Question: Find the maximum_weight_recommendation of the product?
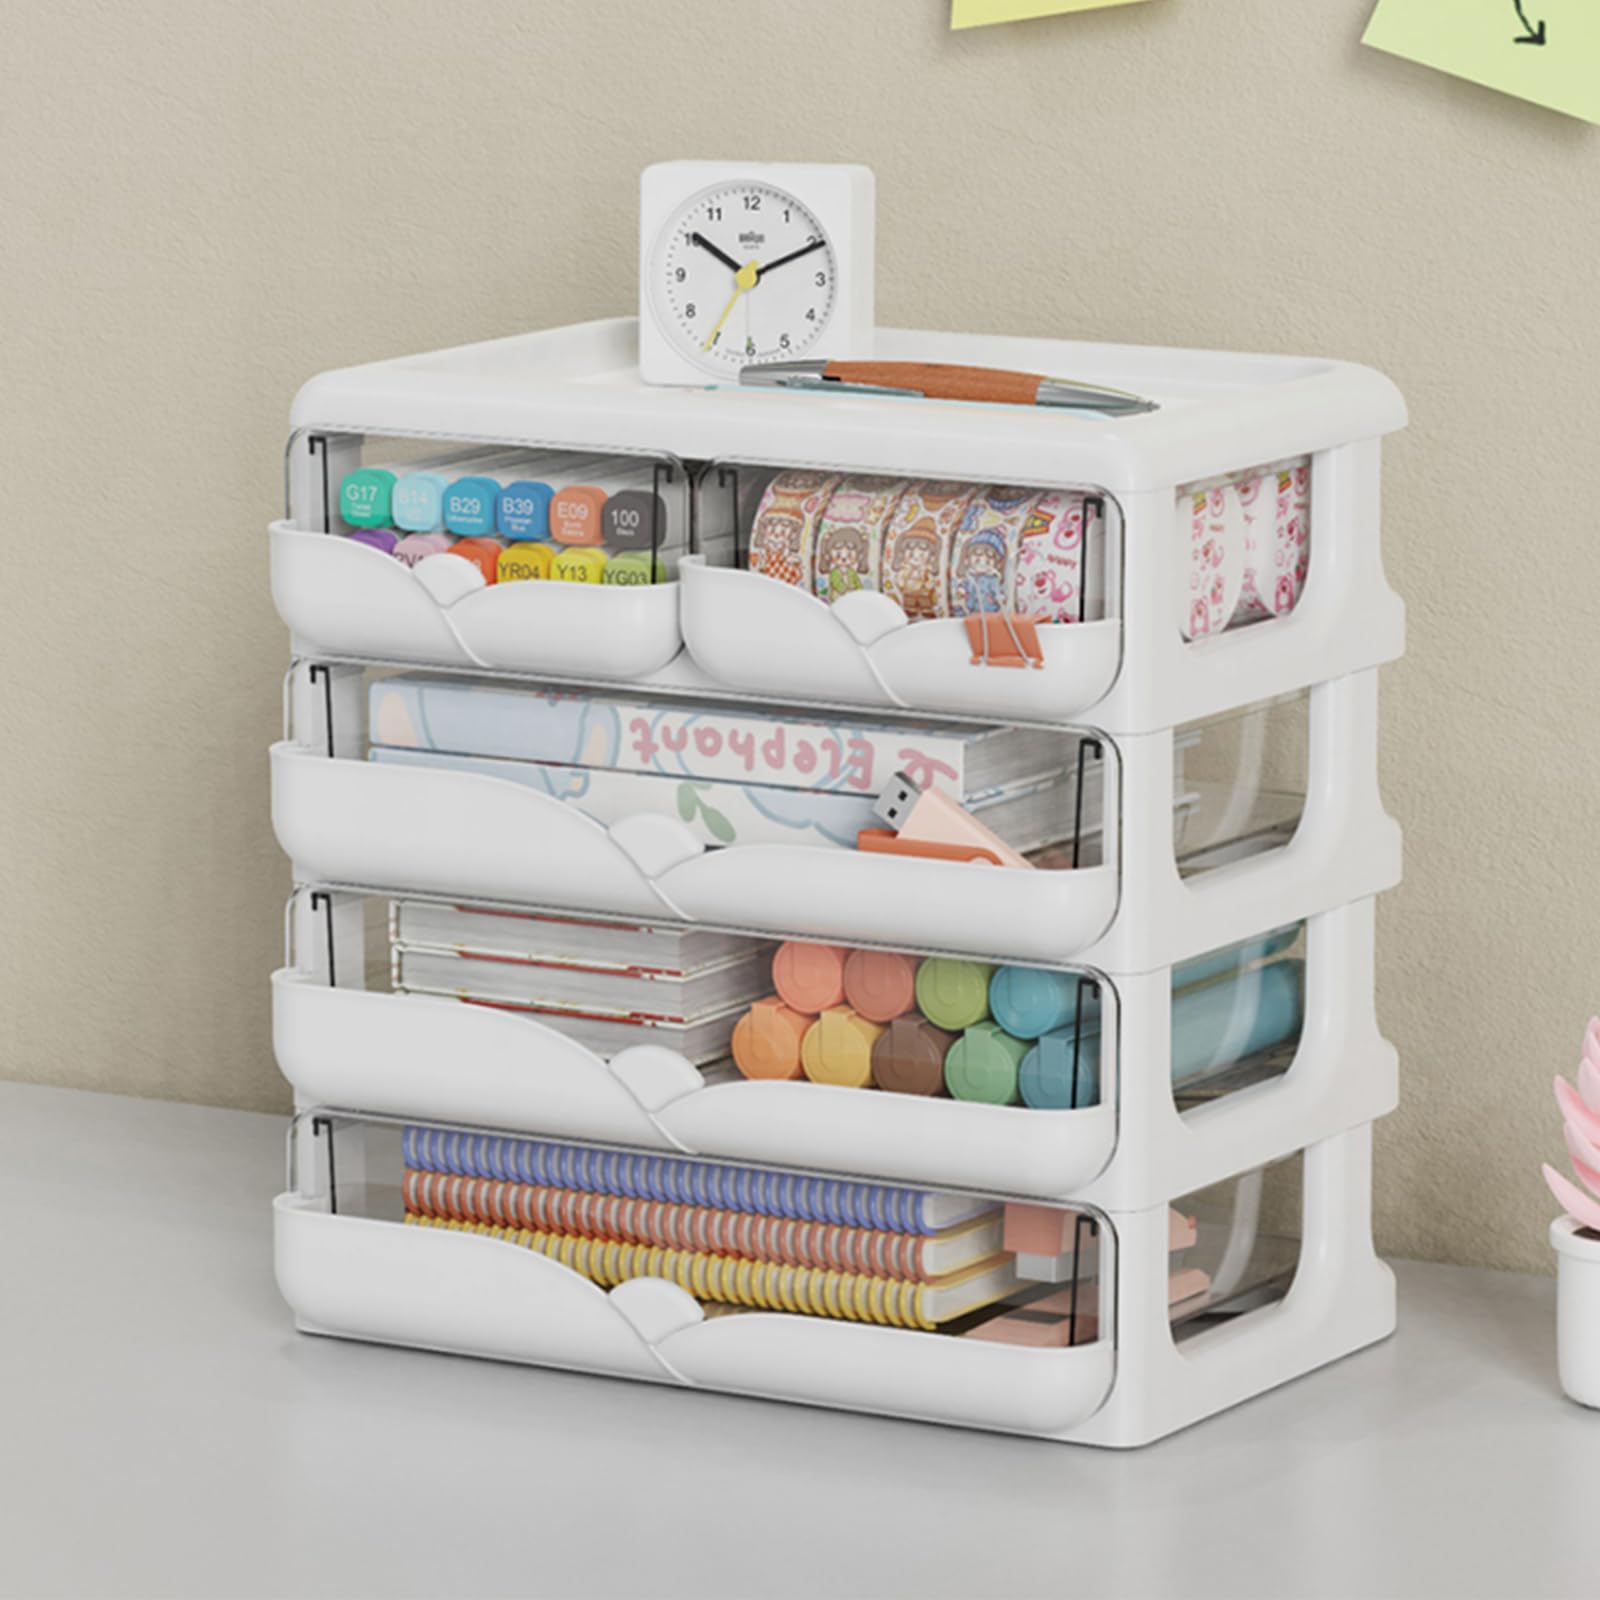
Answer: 17.0 gram